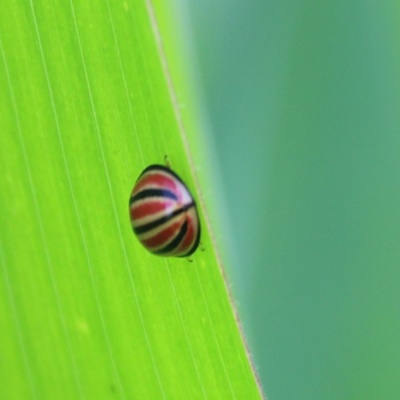
Crop: Maize
Condition: leaf beetle